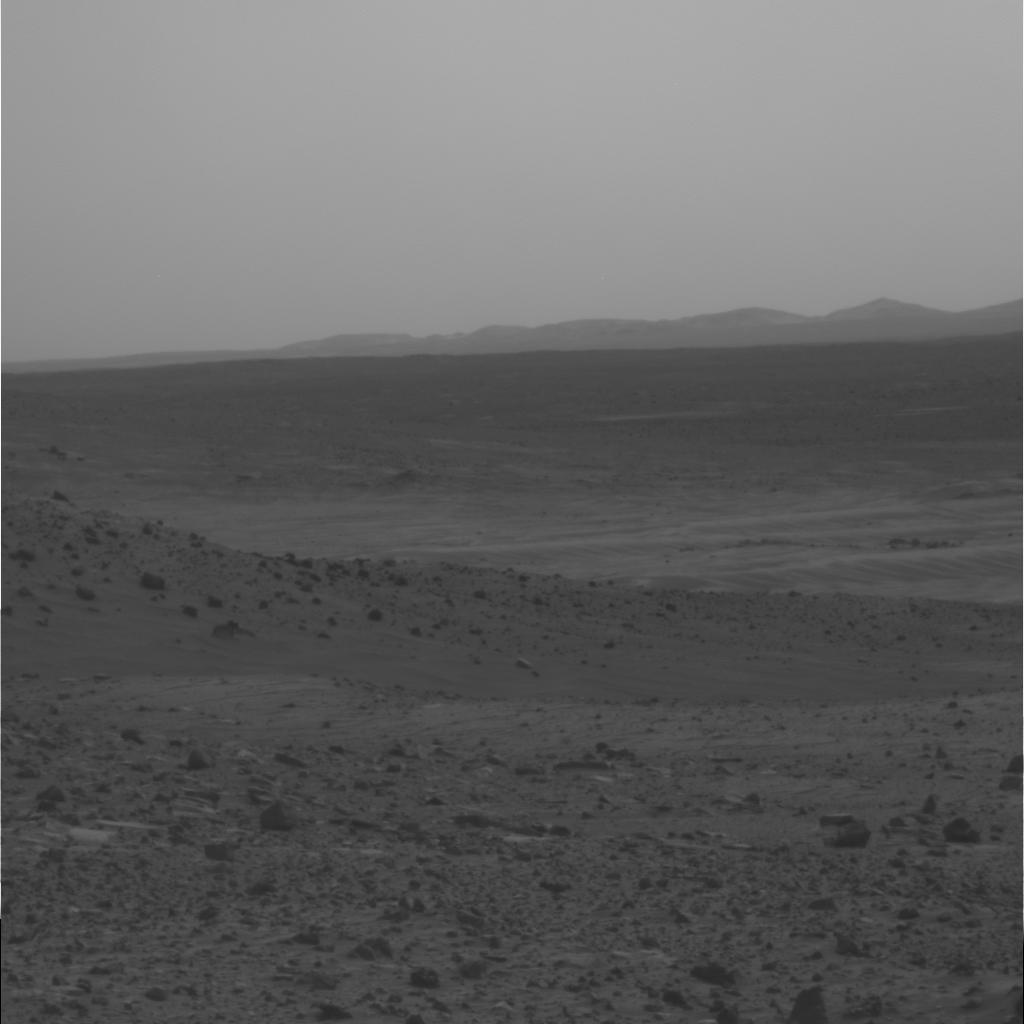
Surface features visible: Float Rocks, Rocks (Misc), Dunes/Ripples, Soil, Distant Vista, Sky